Fort Peabody

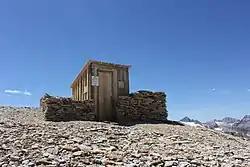
Fort Peabody

Fort Peabody was a military post in southwestern Colorado, situated at 13,365 feet elevation on the county line between Ouray and San Miguel Counties, making it the highest historical post of its kind in the United States. It was added to the National Register of Historic Places on March 30, 2005 as significant to the state and nation's labor history.